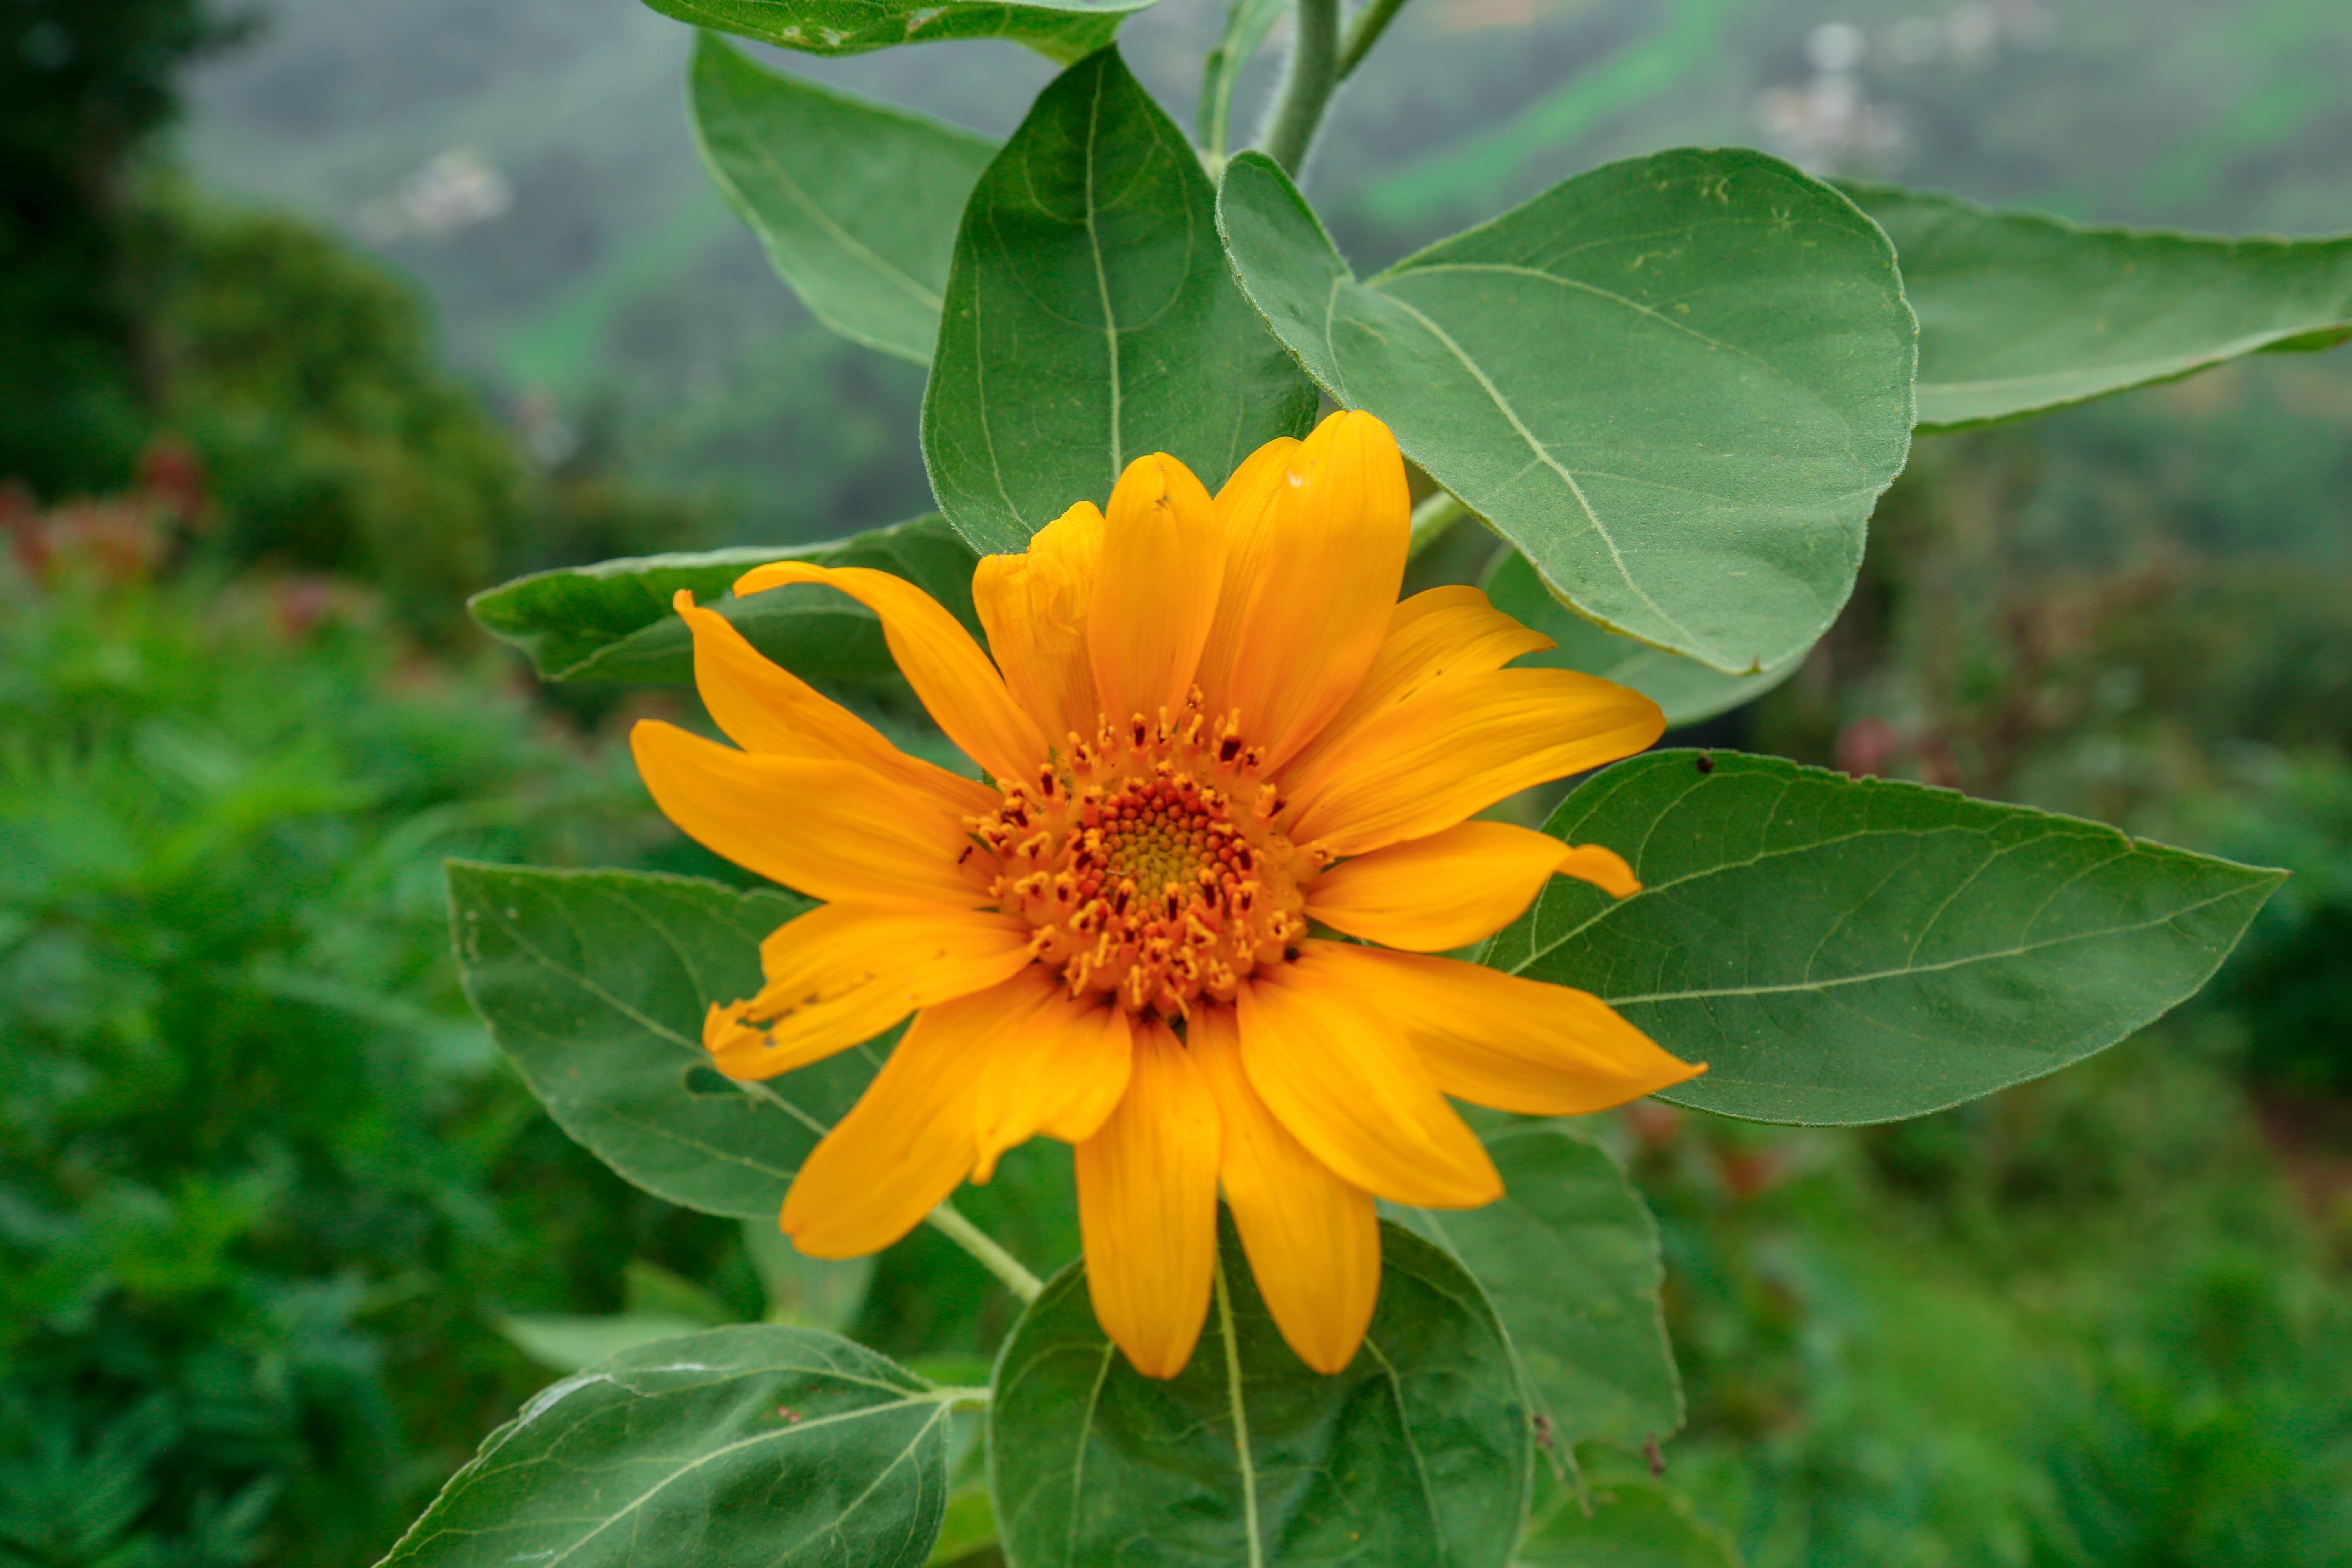
yellow, daisy, canon, photography, flower, plant, flora, wildflower, daisy family, sunflower, annual plant, jerusalem artichoke